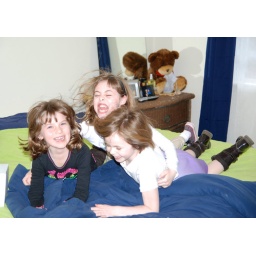
My three sisters entertained themselves by standing up and jumping down face first onto the bed.